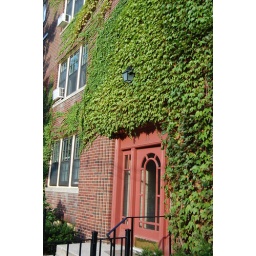
Ivy on building by our house